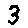
Label: 3